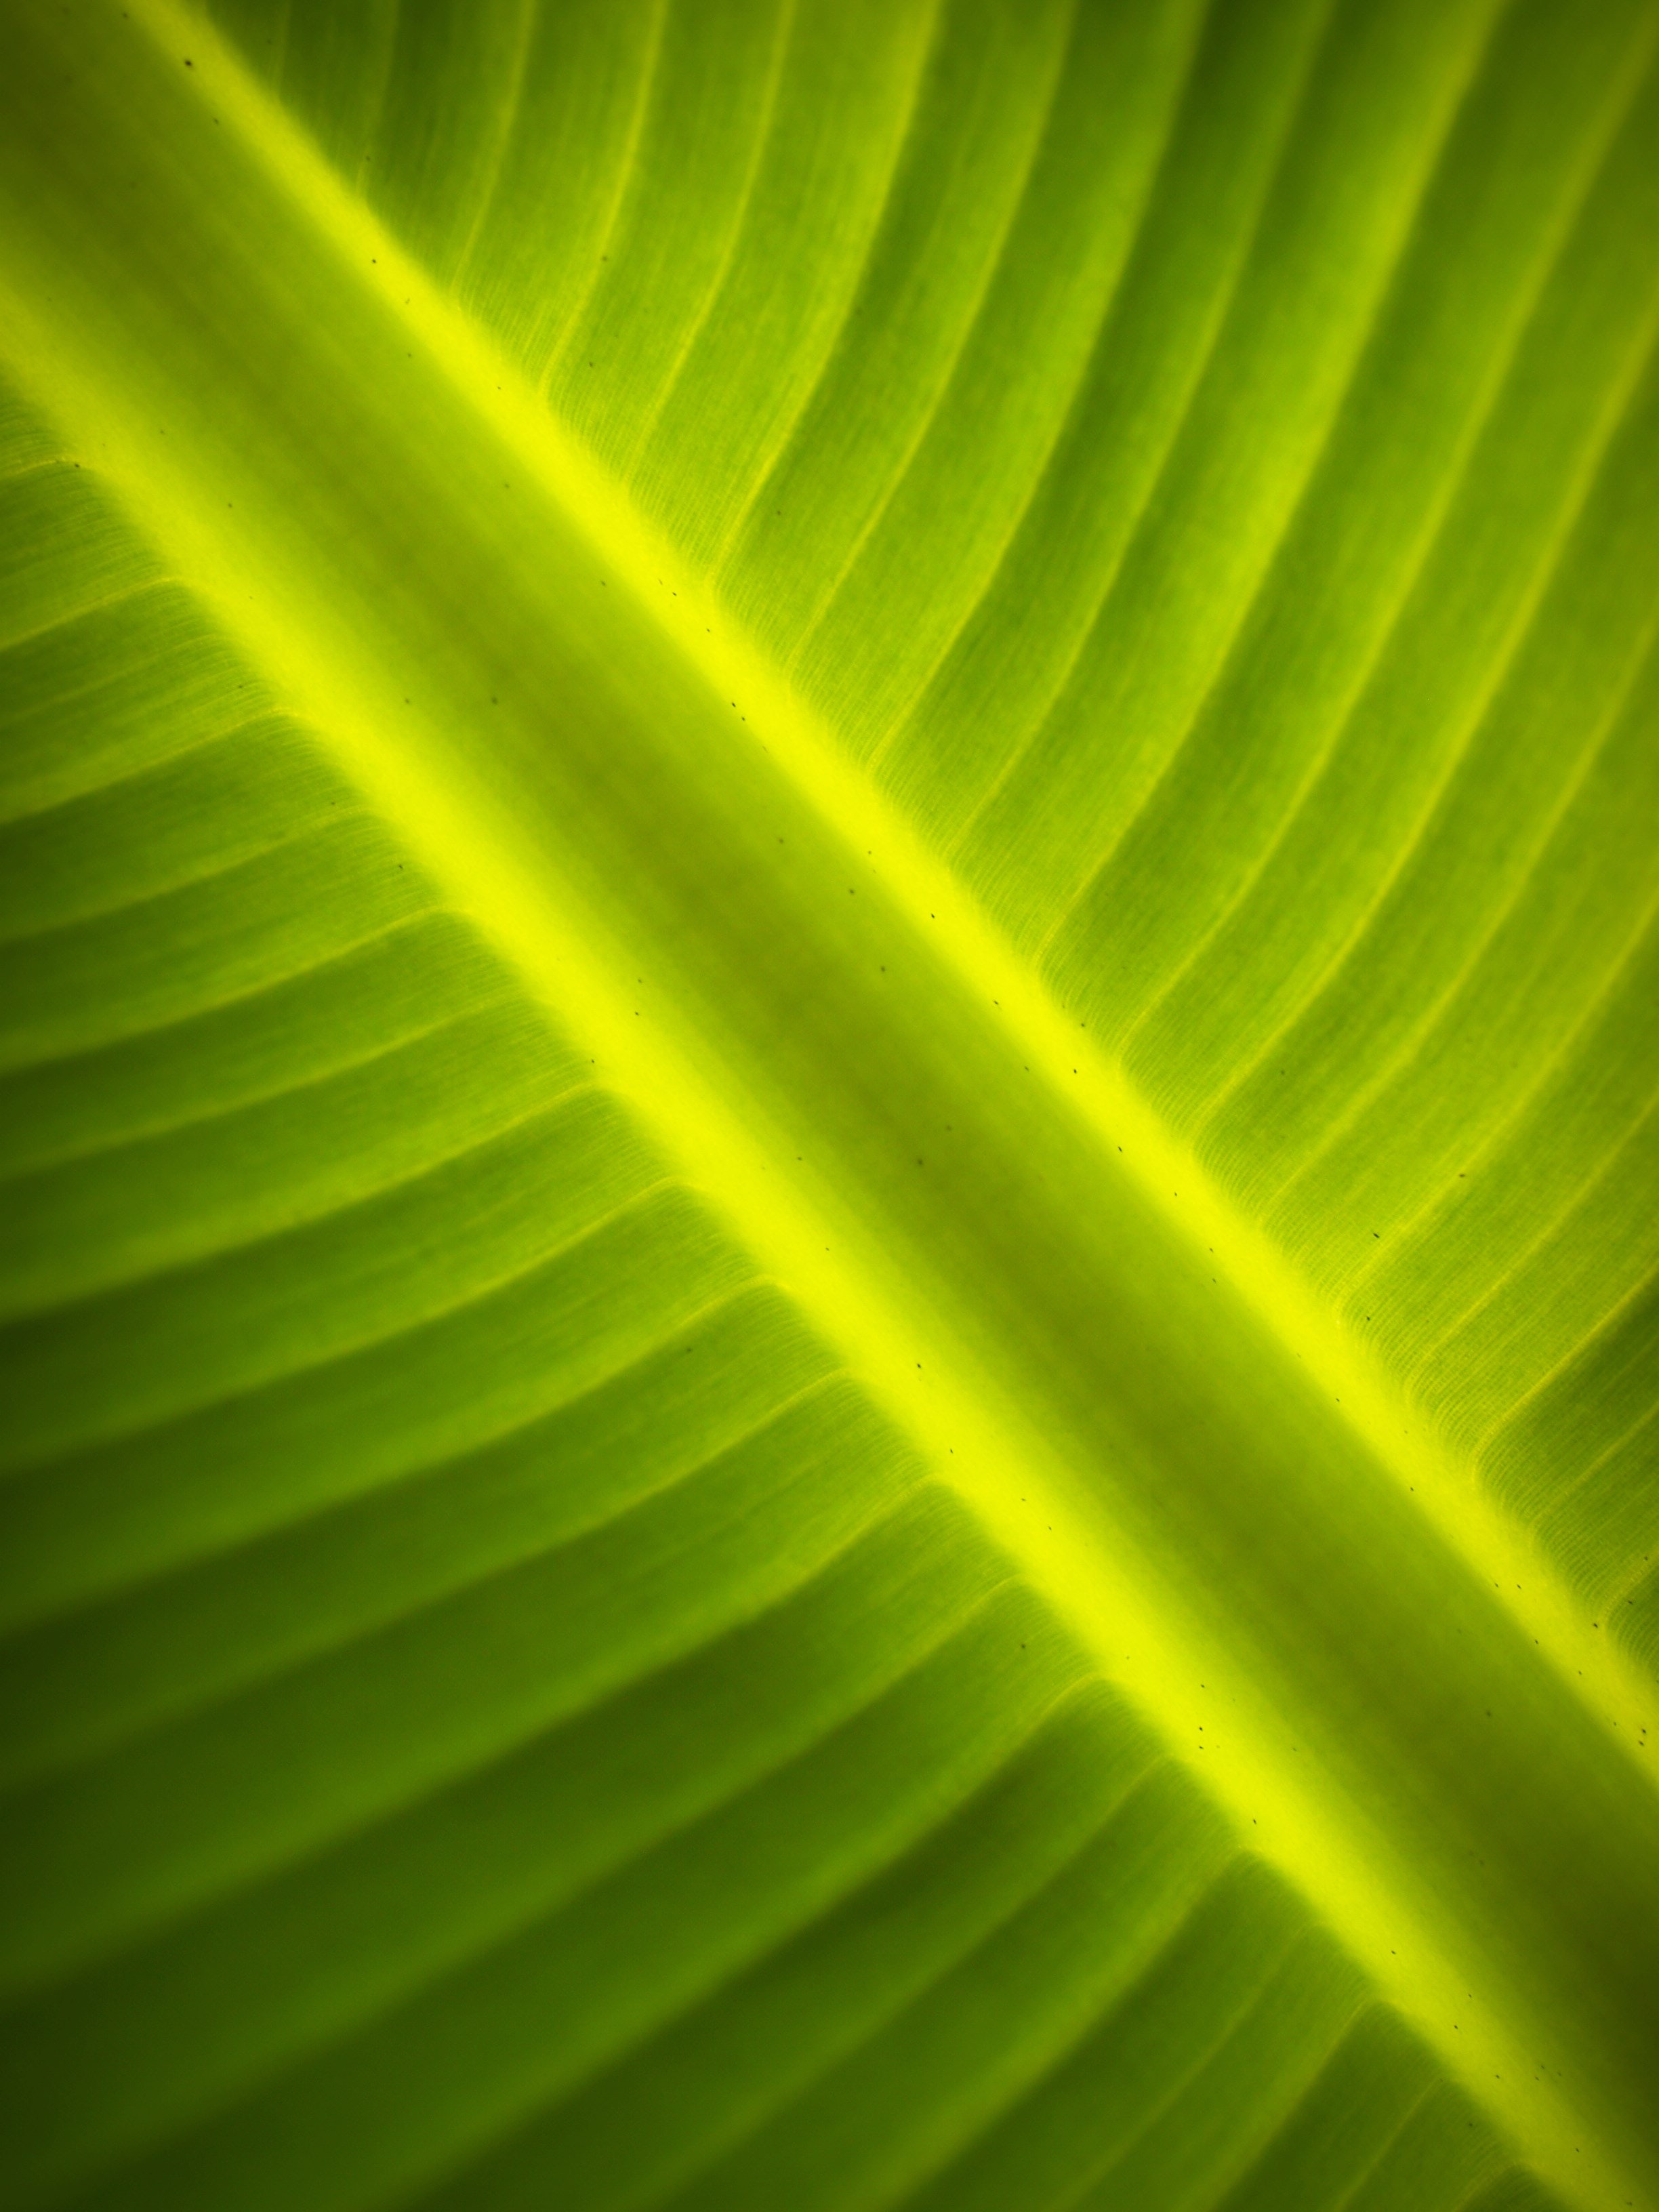
green, leaf, banana leaf, light, close up, yellow, plant, botany, line, pattern, macro photography, symmetry, ensete, flower